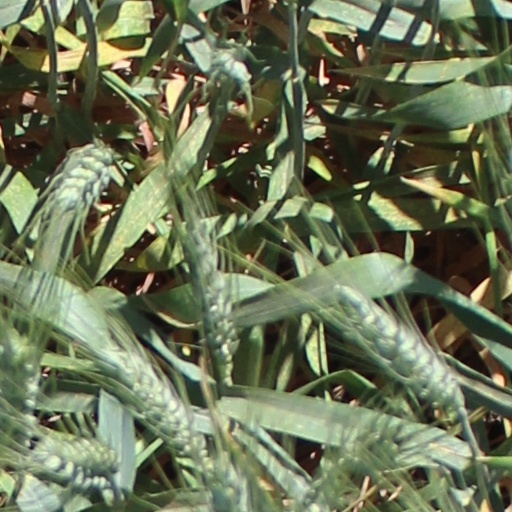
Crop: wheat